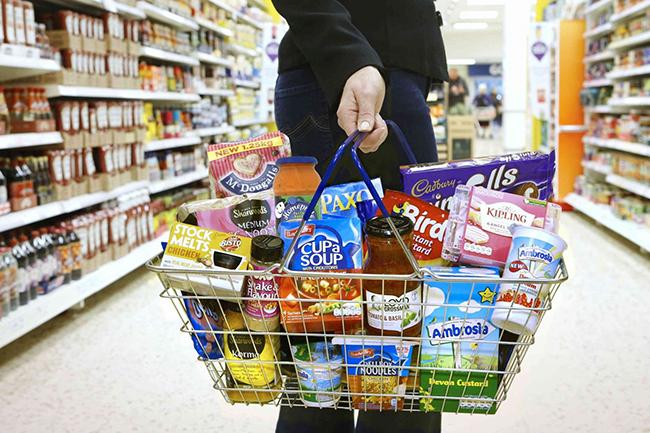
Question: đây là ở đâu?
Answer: ở trong siêu thị